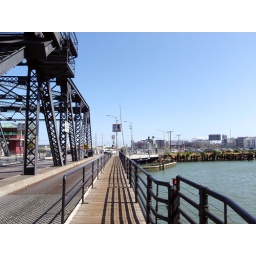
View walking across 3rd street Bridge next to AT&amp;amp;T Park, in San Francisco, California